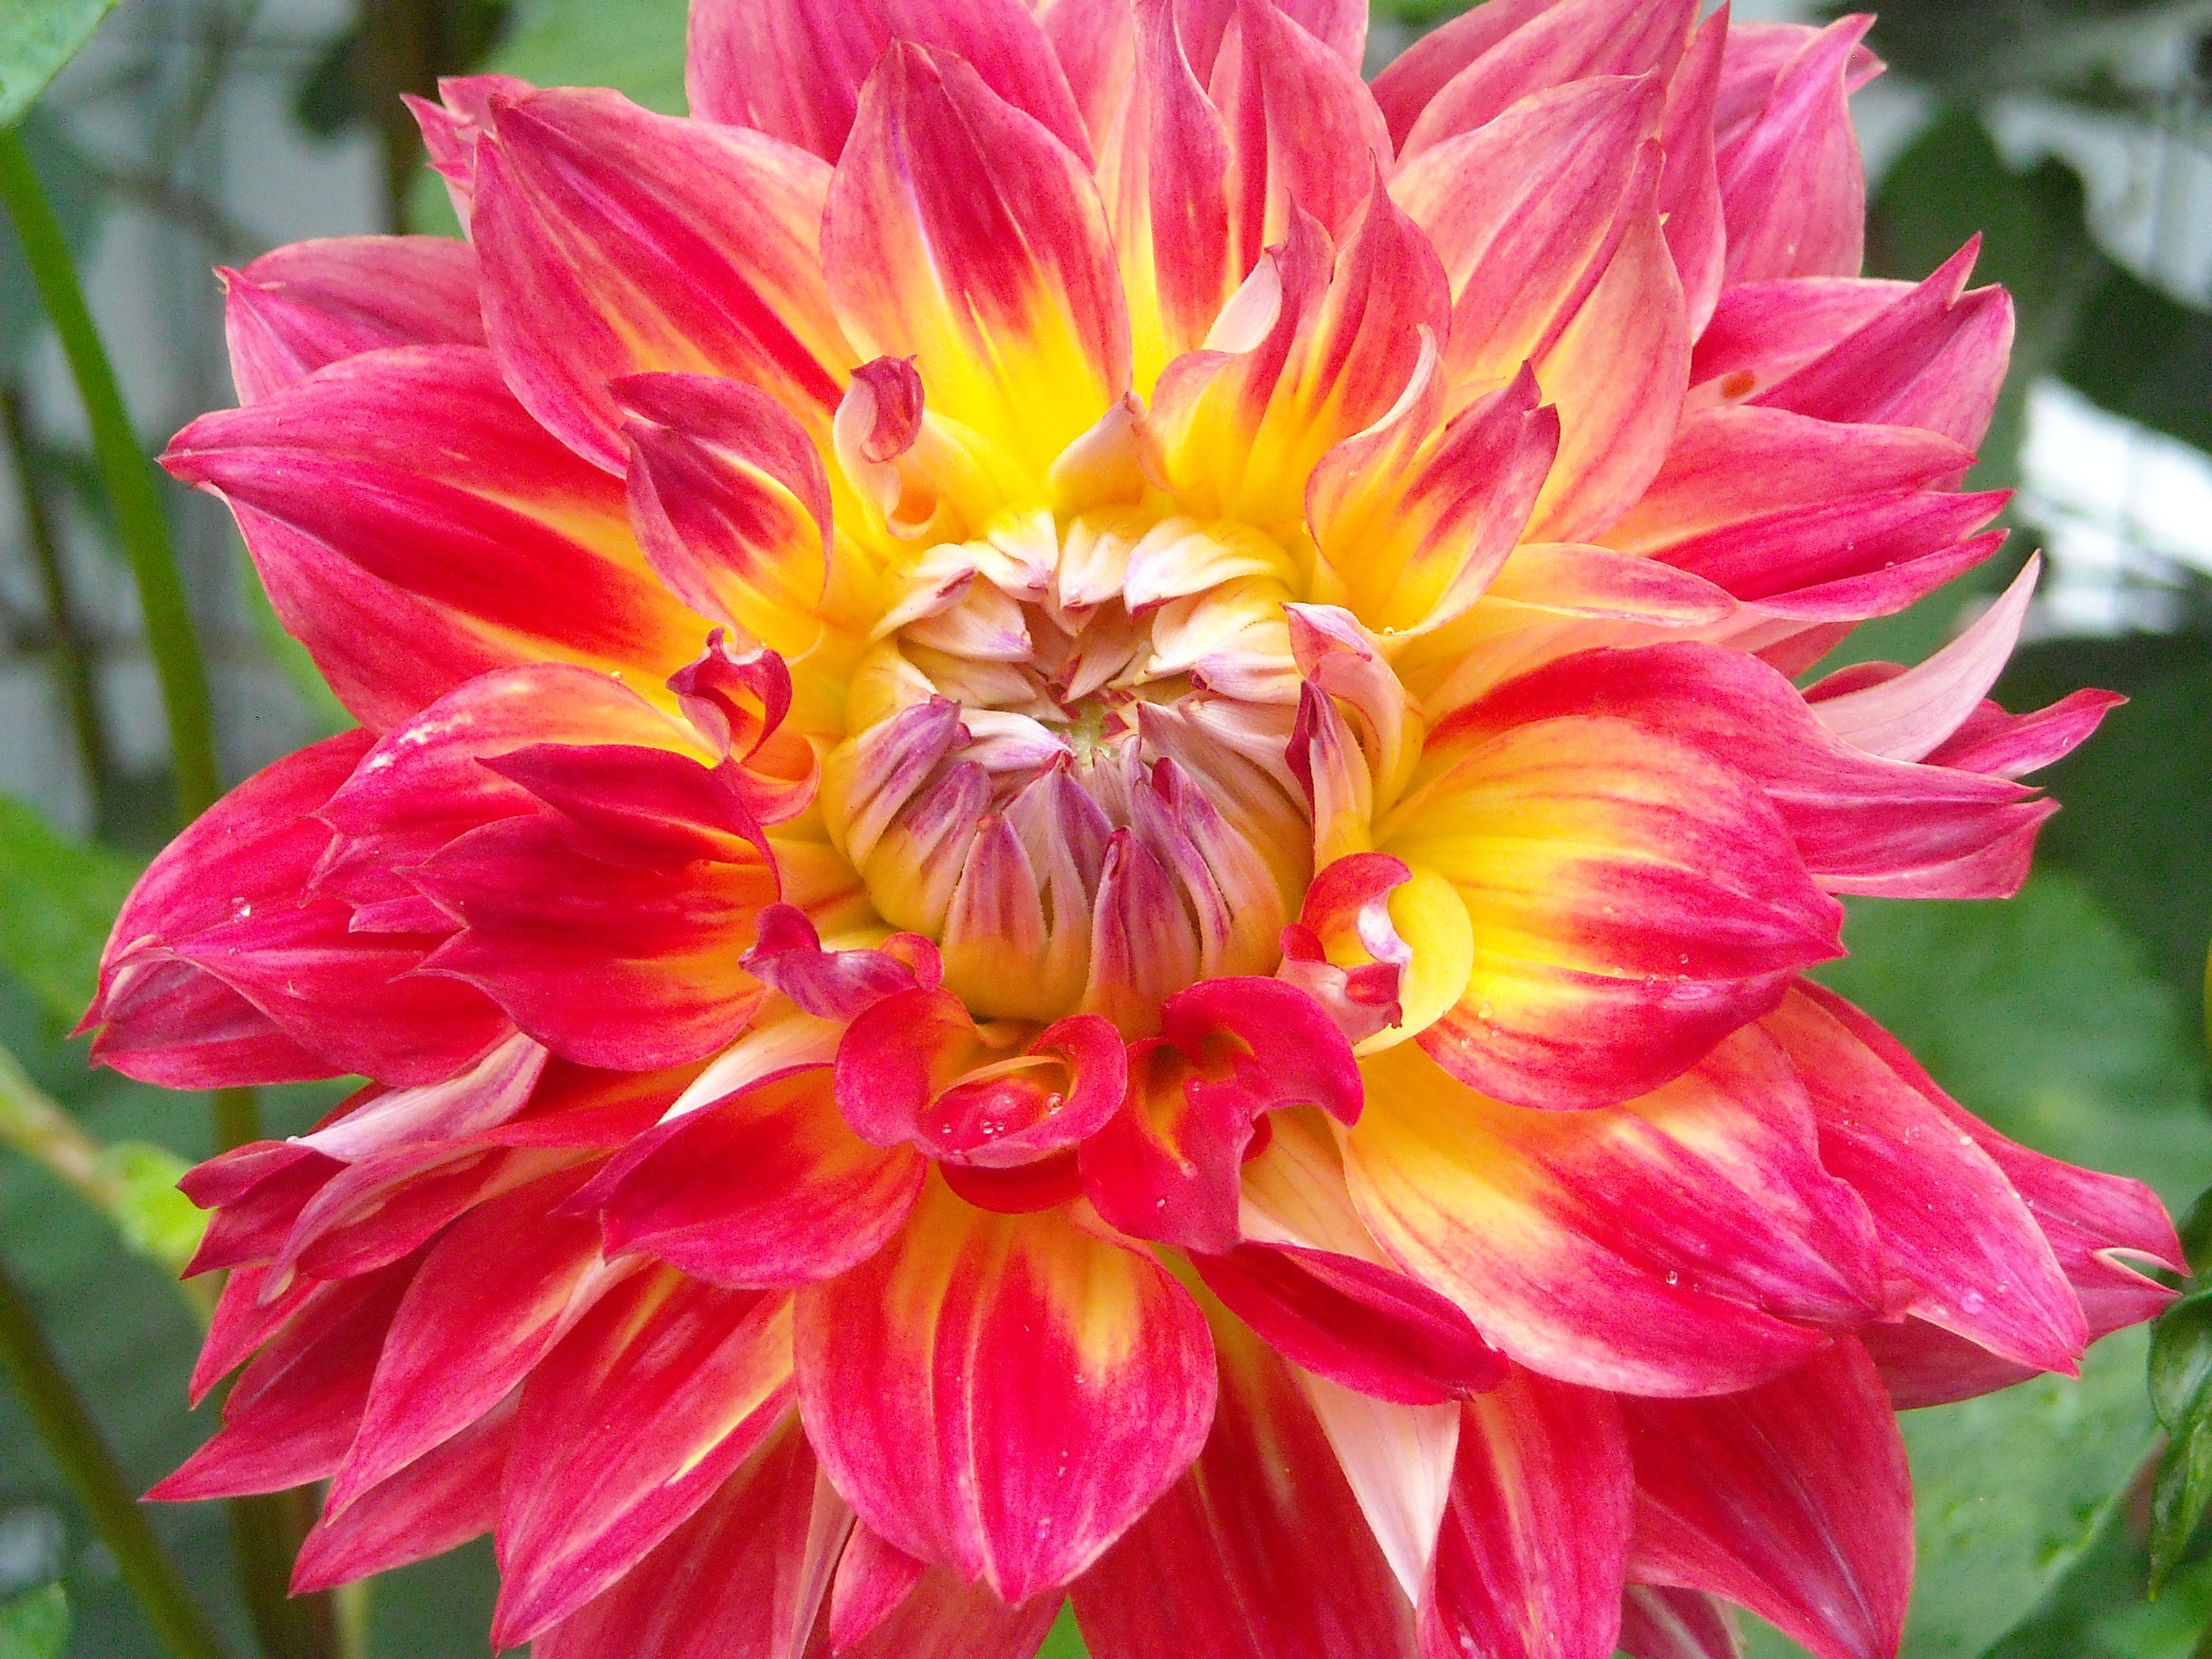
nature, blossom, plant, white, leaf, flower, purple, petal, bloom, summer, floral, spring, green, red, color, macro, fresh, botany, colorful, garden, pink, season, botanical, freshness, dahlia, gardening, bright, seasonal, delicate, vibrant, botanic, flowering plant, daisy family, asterales, annual plant, land plant